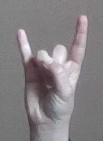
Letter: la